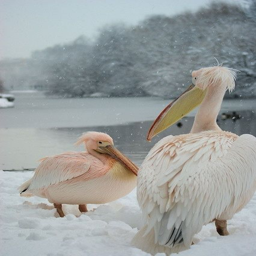
biological species in the snow